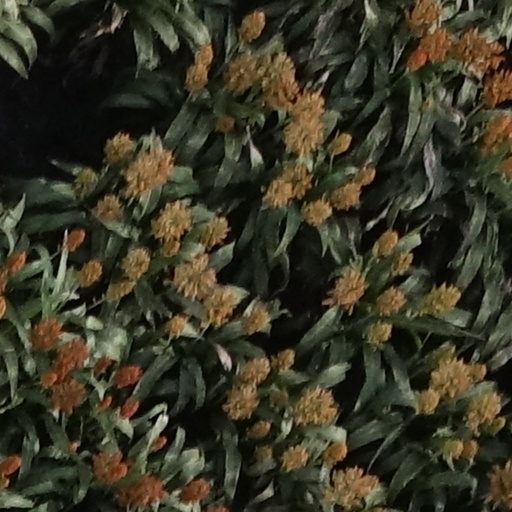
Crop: sorghum